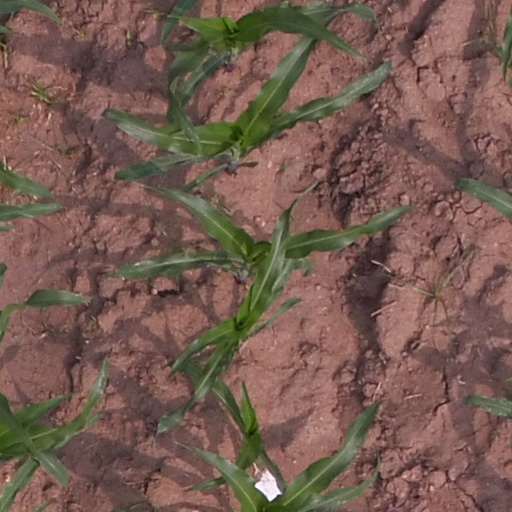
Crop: maize; corn